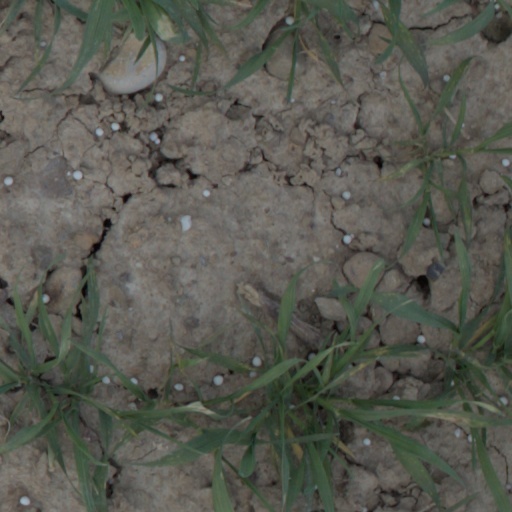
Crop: wheat